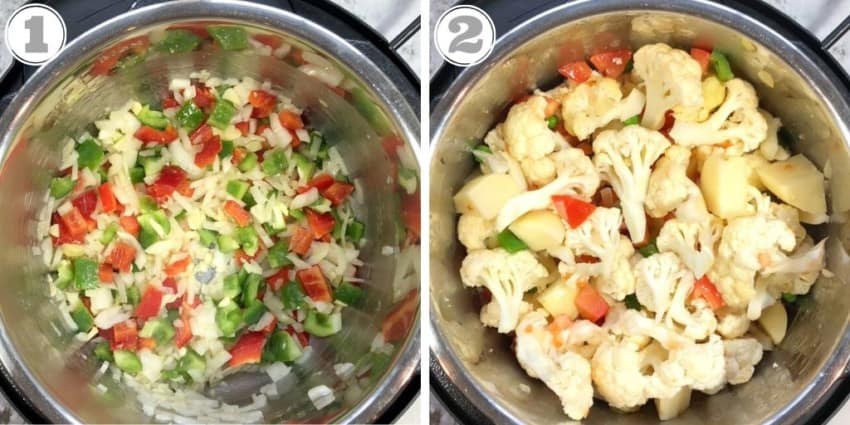
Dish: pav_bhaji